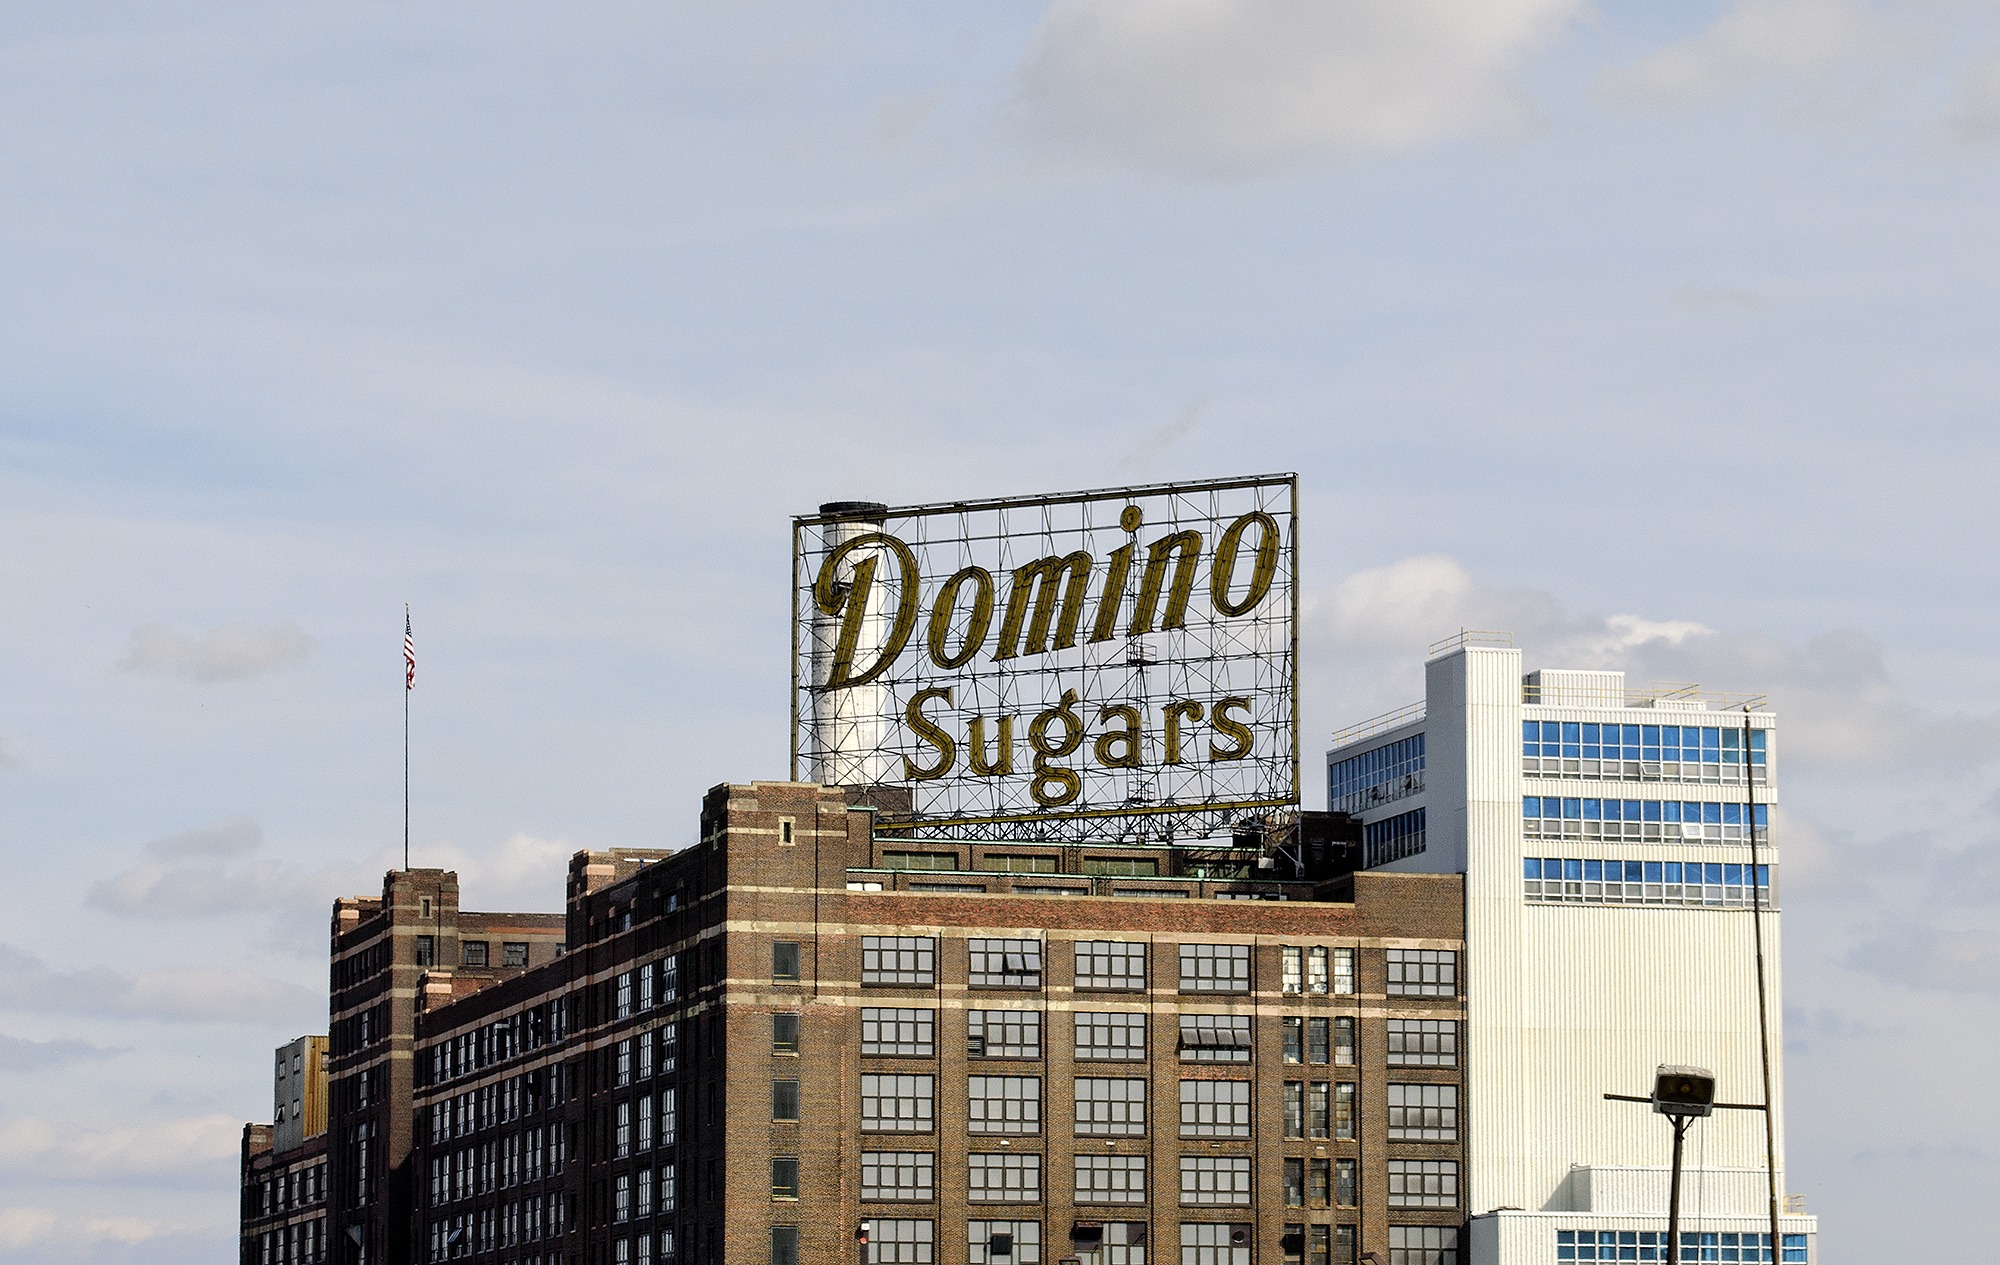
architecture, structure, building, city, advertising, cityscape, downtown, construction, landmark, facade, harbor, exterior, modern, tower block, engineering, design, baltimore, architectural, billboard, industries, architecture design, urban area, domino sugars